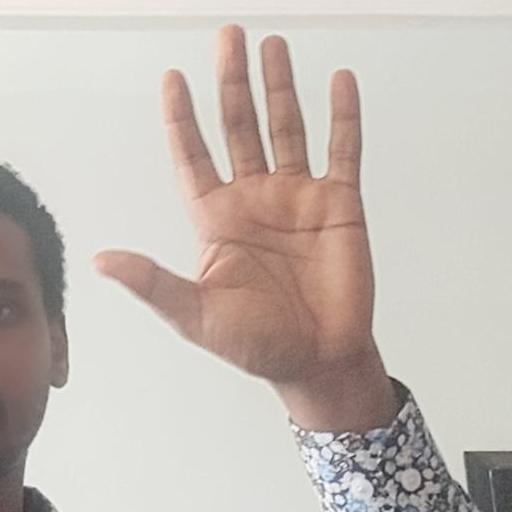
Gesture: palm